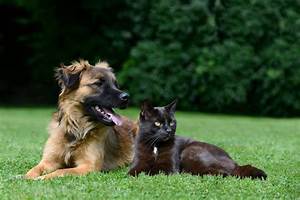
Label: dog